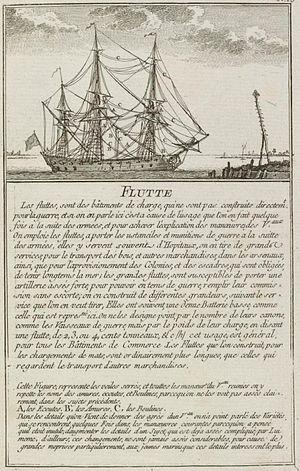
Représentation d'un flûte militaire et de son utilité tirée de Marine militaire, ou Recueil des différents vaisseaux qui servent à la guerre, suivis des manœuvres qui ont le plus de rapport au combat ainsi qu'à l'attaque et la défense des ports par N. Ozanne.
Le Canada était un navire construit au chantier naval royal à Québec. Le Canada était une flûte, d'après des plans dressés par des ingénieurs-constructeurs à Rochefort. Le Canada fait partie d’une petite série de navires militaires construits à Québec entre 1742 et 1756.
Henri-François des Herbiers, marquis de L'Estenduère, né à Angers le 6 juin 1682 et décédé à Rochefort le 26 mars 1750, est un officier de marine et aristocrate français des XVIIᵉ et XVIIIᵉ siècles. Issu d'une famille de la noblesse poitevine, il commence son apprentissage de la navigation sous les ordres de son oncle et entre très jeune dans la Marine royale. Il se distingue pour la première fois pendant la guerre de Succession d'Espagne pendant au large de Vélez-Málaga puis de Marbella, avant de se livrer quelque temps à la guerre de course. Dans les années 1720, il effectue plusieurs voyages en Nouvelle-France et effectue des relevés hydrographiques du Saint-Laurent. Il sert à nouveau pendant la guerre de Succession de Pologne et pendant la guerre de Succession d'Autriche.
Thomas Villaret de Joyeuse, puis Louis Thomas de Joyeuse, et en 1792 Louis Thomas Villaret-Joyeuse, né le 29 mai 1747 à Auch et décédé le 24 juillet 1812 à Venise, est un vice-amiral français des XVIIIᵉ et XIXᵉ siècles.
Une flûte est un type de navire de charge néerlandais équipé de trois mâts aux voiles carrées apparu à la fin du XVIᵉ siècle. Optimisé pour le transport, peu coûteux à produire, la flûte fut un facteur important dans l'essor du commerce maritime des Pays-Bas aux XVIIᵉ et XVIIIᵉ siècles. Le navire, très solide, navigue sur toutes les mers du monde et connait aussi des utilisations militaires dans la marine néerlandaise ou pour la Compagnie néerlandaise des Indes orientales. Au XVIIIᵉ siècle, la flûte conserve son rôle commercial mais son utilité militaire s'efface au profit des vaisseaux de ligne « armés en flûte » pour le transport de troupes.
Le Chameau était une flûte militaire de la Marine royale française, construite et lancée par le maître Étienne Hubac à Brest en 1717-1718. Elle faisait partie de ce petit nombre de bâtiments lancés dans les vingt-cinq premières années du règne de Louis XV, période de paix marquée par de faibles crédits pour la Marine. Le Chameau fut utilisé pendant cinq ans pour assurer les liaisons avec le Canada français. C'était l’un des plus gros navires de transport à fréquenter les eaux du Saint-Laurent. Il se perdit par naufrage près de l’île Royale en 1725, ce qui provoqua d’importantes pertes matérielles et un deuil considérable à Québec. L’épave, retrouvée dans les années 1960, a livré un gros trésor numéraire et nombre d’objets dont certains sont exposés au Musée maritime de Louisbourg et à celui d’Halifax. Une vente aux enchères, organisée à New York en 1971, permit aux numismates de faire l’acquisition des monnaies d’or et d’argent les mieux conservées.